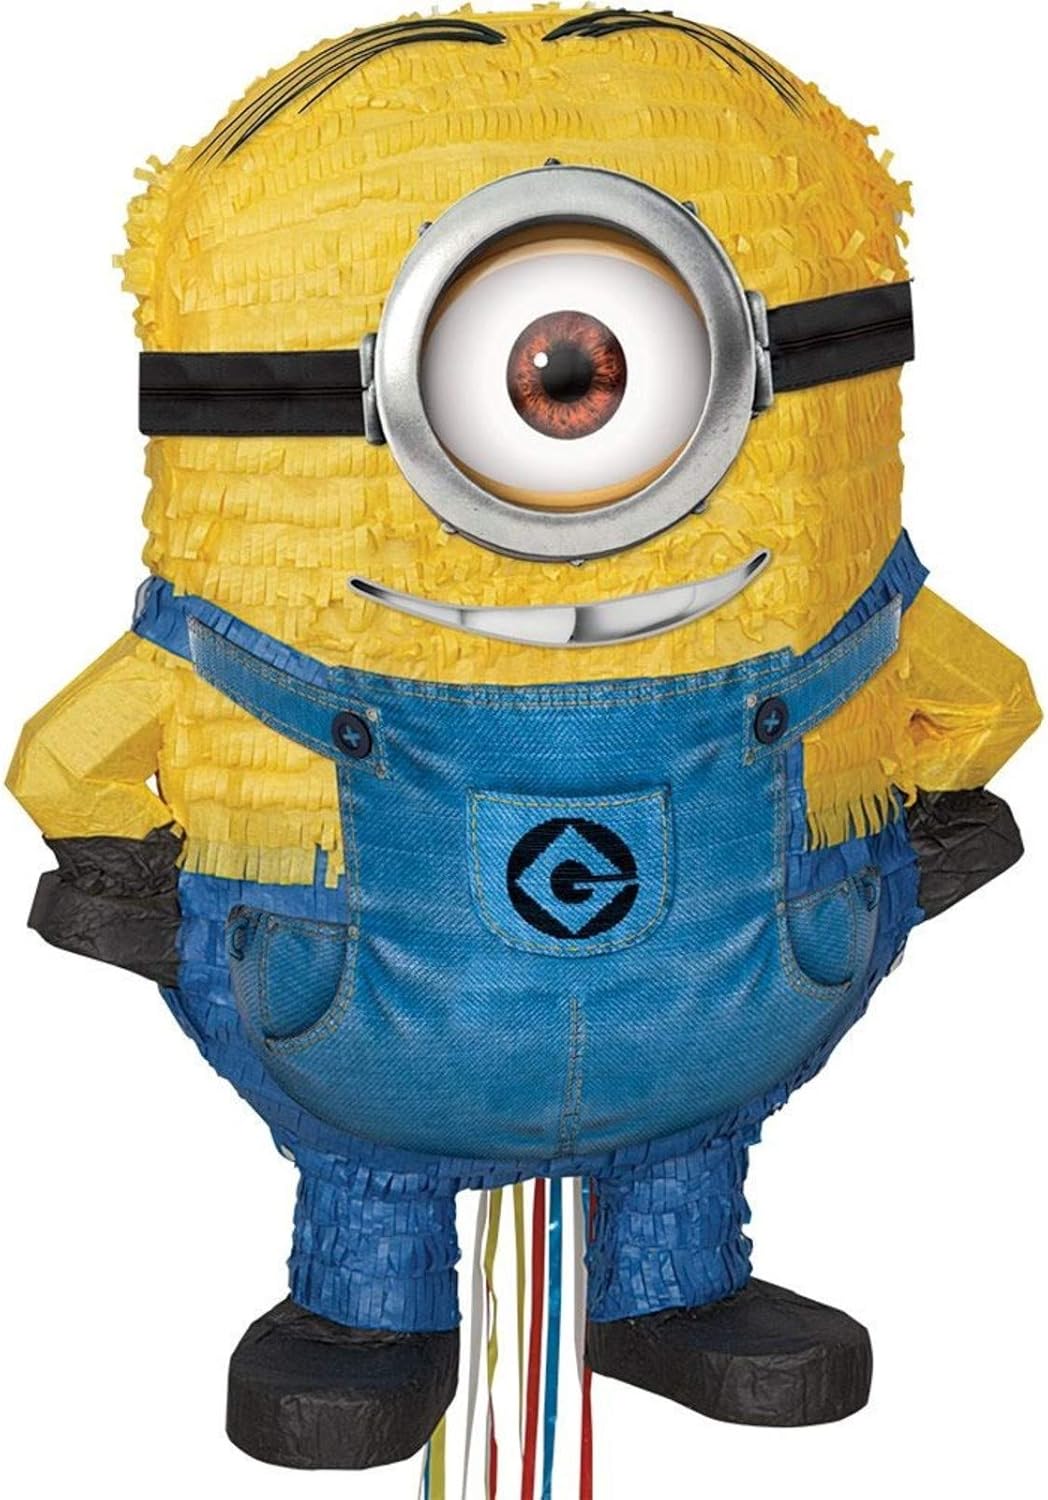
Despicable Me 2 Pinata (One Random)
Category: Toys & Games
Nothing will be able to bring your child and their friends down once they feast their eyes on this Despicable Me 3D pinata. Instead of just being a circle with a picture like most pinatas, this one is shaped just like one of Gru's beloved minions.
Features: Let these adorable minions bring some energy to your party! Includes (1) Despicable Me 2 - Shaped Pull-String Pinata asst. (our choice please). | Please note these pinatas are assorted. You will receive either the one-eyed minion OR the two-eyed minion piniata.